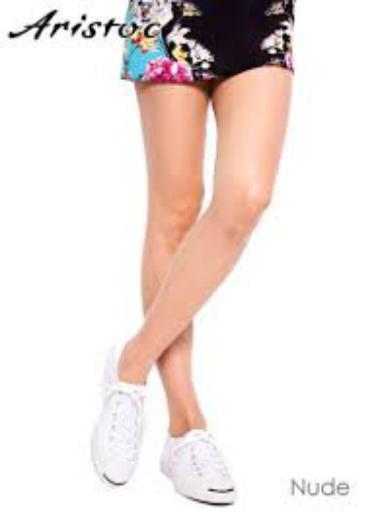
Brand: Aristoc
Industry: Clothes